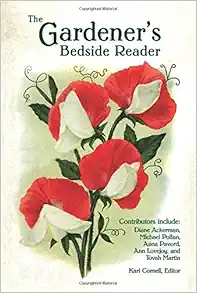
The Gardener's Bedside Reader
Category: Books
Review Library Journal Xpress Reviews – First Look at New Books (Internet site: 96,650 vpm)  March 26, 2008 In this beautifully illustrated anthology, editor Cornell gathers a delightful mix of 24 essays and book excerpts that are the perfect antidote for those times when we can’t actually be in our gardens. By day, we are tucking our gardens in for the snow-blowy days we know aren't too, too far away.  So, at night, it's not too soon to curl up with great good bedtime reads, about--what else--the garden. The collection of writers tucked inside the covers of “The Gardener's Bedside Reader”, edited by Kari Cornell, well, it's enough to make for the sweetest dream.  There’s ever-brilliant Michael Pollan, who takes us into his rose garden, and Susan Orlean, she of “Orchid Thief” fame.  And, for those of us still mourning Tasha Tudor’s passing last summer, there is Tovah Martin who tiptoes into the great illustrator’s Vermont garden.  Not only is the book spilling with succulent words and passages but there are charming vintage illustrations from seed packets and flower catalogs, and decadent photos of gardens to whip your dreams into a frenzy. Chicago Tribune, Sunday, October 12, 2008 “The collection of articles in the Bedside Reader is quite impressive…The Bedside Reader is aptly named.  Each article is the perfect length for weary gardeners to get through before falling asleep at night.  Each article is unique and sets the stage for beautiful dreaming about gardening.  I very much recommend this book...it is a pleasure to read.”— Washington Gardener, November/December 2008 “By day, we are tucking our gardens in for the snow-blowy days we know aren't too, too far away.  So, at night, it's not too soon to curl up with great good bedtime reads, about--what else--the garden. The collection of writers tucked inside the covers of The Gardener's Bedside Reader, well, it's enough to make for the sweetest dreams…Not only is the book spilling with succulent words and passages but there are charming vintage illustrations from seed packets and flower catalogs, and decadent photos of gardens to whip your dreams into a frenzy.” – Chicago Tribune, October 12, 2008 “Editor Kari Cornell brings together familiar contemporary voices on plants, gardening, and natural history such as Anna Pavord, Diane Ackerman, Dan Hinkley, Tovah Martin, and Ann Lovejoy. This prose celebrates the backyard garden and might even inspire a little digging, especially after excerpts such as Lee May’s that starts, ‘In this year’s first blushes, promise springs eternal. This is the year I keep a vow to my father and myself; I’ll be growing vegetables again.’ This collection is inspiring, funny, and at times lofty: a good primer to the entertaining range of voices that are contributing to modern garden writing.” – American Gardener July/August 2008 Review "By day, we are tucking our gardens in for the snow-blowy days we know aren't too, too far away. So, at night, it's not too soon to curl up with great good bedtime reads, about--what else--the garden. The collection of writers tucked inside the covers of The Gardener's Bedside Reader, well, it's enough to make for the sweetest dreams...Not only is the book spilling with succulent words and passages but there are charming vintage illustrations from seed packets and flower catalogs, and decadent photos of gardens to whip your dreams into a frenzy." Review "Editor Kari Cornell brings together familiar contemporary voices on plants, gardening, and natural history such as Anna Pavord, Diane Ackerman, Dan Hinkley, Tovah Martin, and Ann Lovejoy. This prose celebrates the backyard garden and might even inspire a little digging, especially after excerpts such as Lee May's that starts, `In this year's first blushes, promise springs eternal. This is the year I keep a vow to my father and myself; I'll be growing vegetables again.' This collection is inspiring, funny, and at times lofty: a good primer to the entertaining range of voices that are contributing to modern garden writing." From the Inside Flap Set down that trowel, pull off those well-worn garden gloves, kick up your feet, and grab a copy of The Gardener’s Bedside Reader, a lavish and entertaining look at gardening through the ages. This collection of stories and essays, illustrated with vintage advertisements, gardening memorabilia, botanical drawings, and stunning color photography, is sure to inspire everyone from the beginning gardener to the most seasoned gardening veteran. Step into gardens of celebrated authors and renowned gardeners such as Michael Pollan, Jamaica Kincaid, Diane Ackerman, Susan Orlean, Beverley Nichols, Ann Lovejoy, Tovah Martin, Wayne Winterrowd, Joe Eck, Dan Hinkley, Anna Pavord, and Suzy Bales as they share their experiences “in the dirt” with humor and passion. Whether exploring personal and spiritual connections or reflecting on the art of the flower, reviewing the trials and joys of designing one’s own garden space or reminiscing on past gardens visited and loved, the story they tell is universal and poignant. Sumptuous illustrations, from the brilliant colors of modern photography by Jerry Harpur, Richard Brown, and Jane Booth, to the subtleties of botanical illustrations and the vintage artwork featured in garden catalogs and on seed packets, accompany the text. The Gardener’s Bedside Reader promises a little something for every gardener. From the Back Cover Set down that trowel, pull off those garden gloves, kick up your feet, and grab a copy of The Gardener’s Bedside Reader. Don’t be afraid to get a little dirt on the pages as you read stories from your favorite writers at your garden bench. Or turn to this book for inspiration before going to sleep at night during the darkest, coldest days of winter. Step into the gardens of celebrated authors and renowned gardeners such as Michael Pollan, who reveals his torrid love affair with old roses, join Beverley Nichols as he restores his faded cottage garden at Glatton to its original splendor, and laugh as Ann Lovejoy sings the praises of her new, red “Slug Boots.” Jamaica Kincaid, Diane Ackerman, Susan Orlean, Tovah Martin, Wayne Winterrowd, Joe Eck, Dan Hinkley, Anna Pavord, and Suzy Bales also share their experiences “in the dirt” with humor and passion. Illustrated with vintage advertisements, gardening memorabilia, lovely botanical drawings, and stunning color photography, The Gardener’s Bedside Reader is sure to inspire everyone from the beginning gardener to the most seasoned gardening veteran. About the Author Kari Cornell lives in Minneapolis.
Features: "What is gardening, after all, but stories?" asks Mike McGrath, former editor-in-chief of Organic Gardening Magazine and host of radio show "You Bet Your Garden." | In the writings collected in this book, the stories of gardening unfold in the full palette of color and character, of wild imagination and bone-wearying hard work, of fabulous growth and humbling failure. Filled with wit and warmth and a companionable engagement with the land in all its moods and seasons, this wonderful book will see any start-up gardener or seasoned veteran through the most riotous summer of growth or the coldest winter months of waiting and dreaming about what to plant next. Contributors include contemporary essayists Michael Pollan, author of Second Nature and Botany of Desire, Anna Pavord, author of The Tulip, Jamaica Kincaid, author of My Garden (Book), and Diane Ackerman, author of Cultivating Delight. In addition, renowned gardeners and designers—from Vita Sackville-West and Beverley Nichols to Ann Lovejoy and Tovah Martin—eloquently share their experiences “in the dirt” with humor and passion. | Botanical drawings, beautifully illustrated vintage seed catalogs, postcards, and photography by world-renowned gardening photographers Jerry Harpur, Jane Booth, and Richard Brown accompany the text.